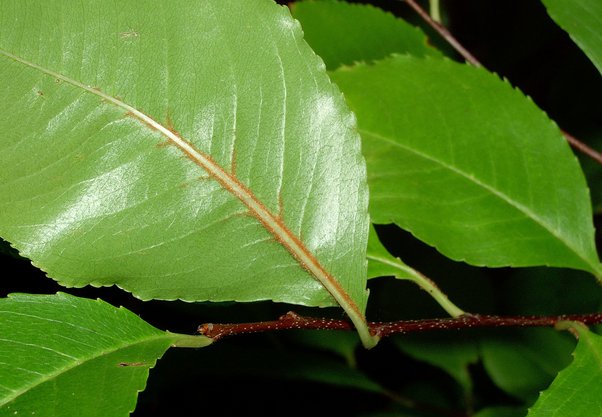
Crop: cherry
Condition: spot